Fredrikstad FK

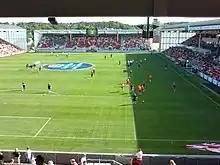
Fredrikstad Stadion

Fredrikstad Fotballklubb (also known as Fredrikstad or FFK) is a Norwegian professional football club from the town of Fredrikstad. With nine league championships and twelve Norwegian Cup wins, FFK is one of the most successful clubs in Norwegian football. The club was founded in 1903 and currently play in Eliteserien from 2024 after promotion from Norwegian First Division in 2023.